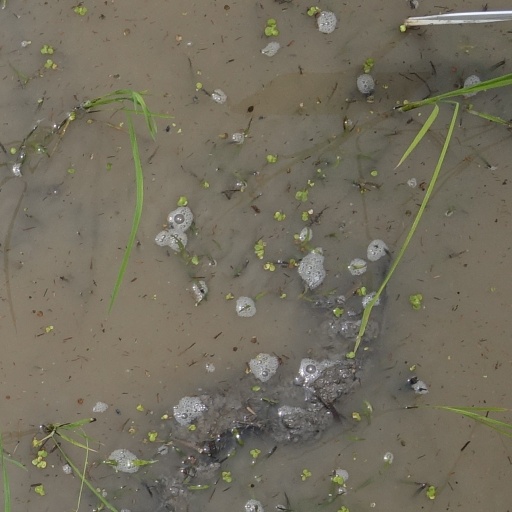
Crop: rice